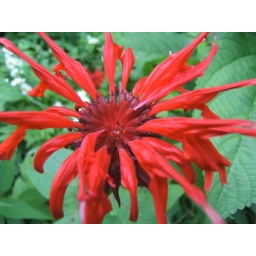
cool red wildflowers in the NC mountains